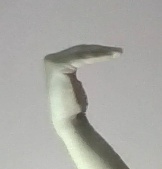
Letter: haa